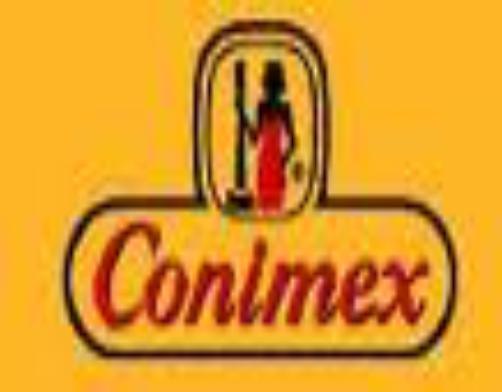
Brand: Conimex
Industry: Food